2021–2023 Cuban migration crisis

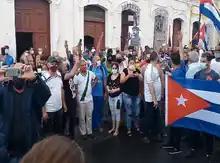
Pro-Cuban government protesters in Cienfuegos, July 2021

The 2021–2024 Cuban migration crisis was sparked by a convergence of factors in the country. Political repression and escalating economic difficulties led to public discontent, culminating in mass protests during the summer of 2021. The demonstrations were a response to rising inflation, chronic shortages of essential goods, and ongoing power outages. The government responded to the protests with a significant crackdown, resulting in the arrest of more than 700 individuals, including teenagers who received lengthy prison sentences. As the political and economic conditions deteriorated, an increasing number of Cubans sought to leave the country, taking loans with high-interest rates to gather the necessary funds, despite the average monthly salary on the island being approximately $46. According to Jorge Duany, head of the Cuban Research Institute at Florida International University, the most immediate reason for the migration surge is the protests in July 2021.